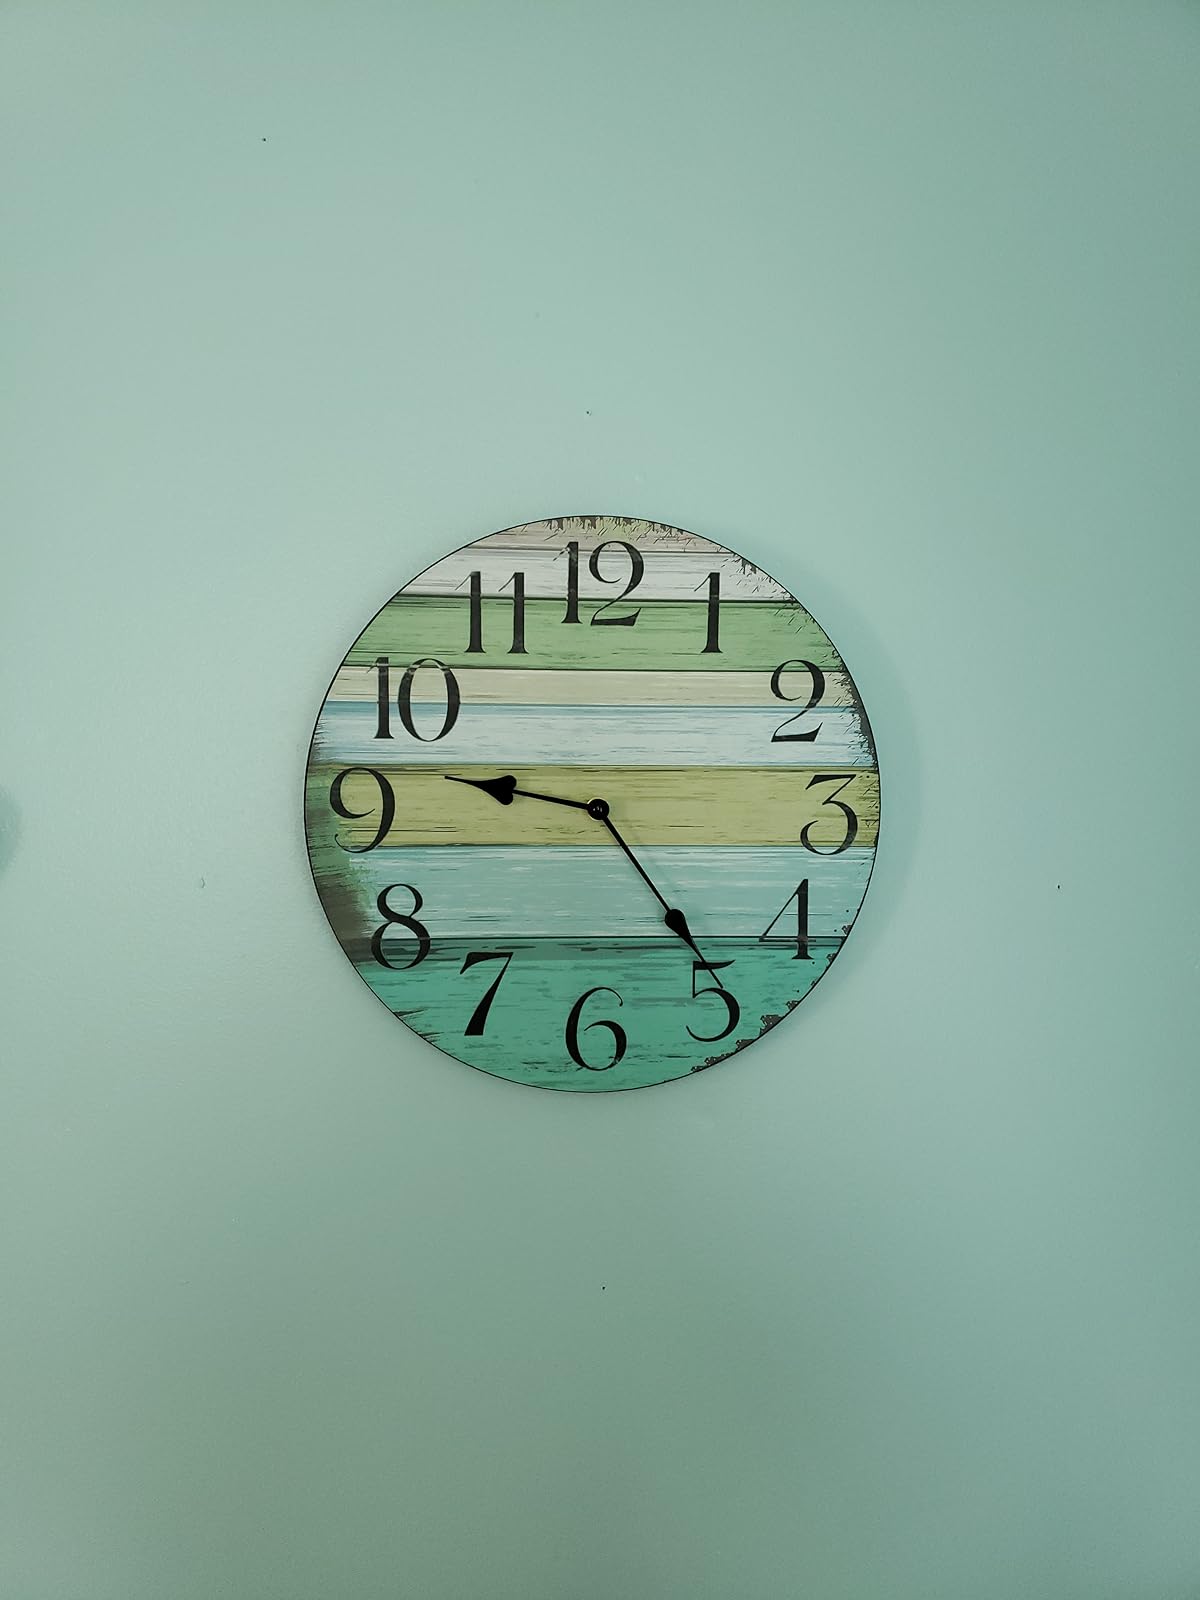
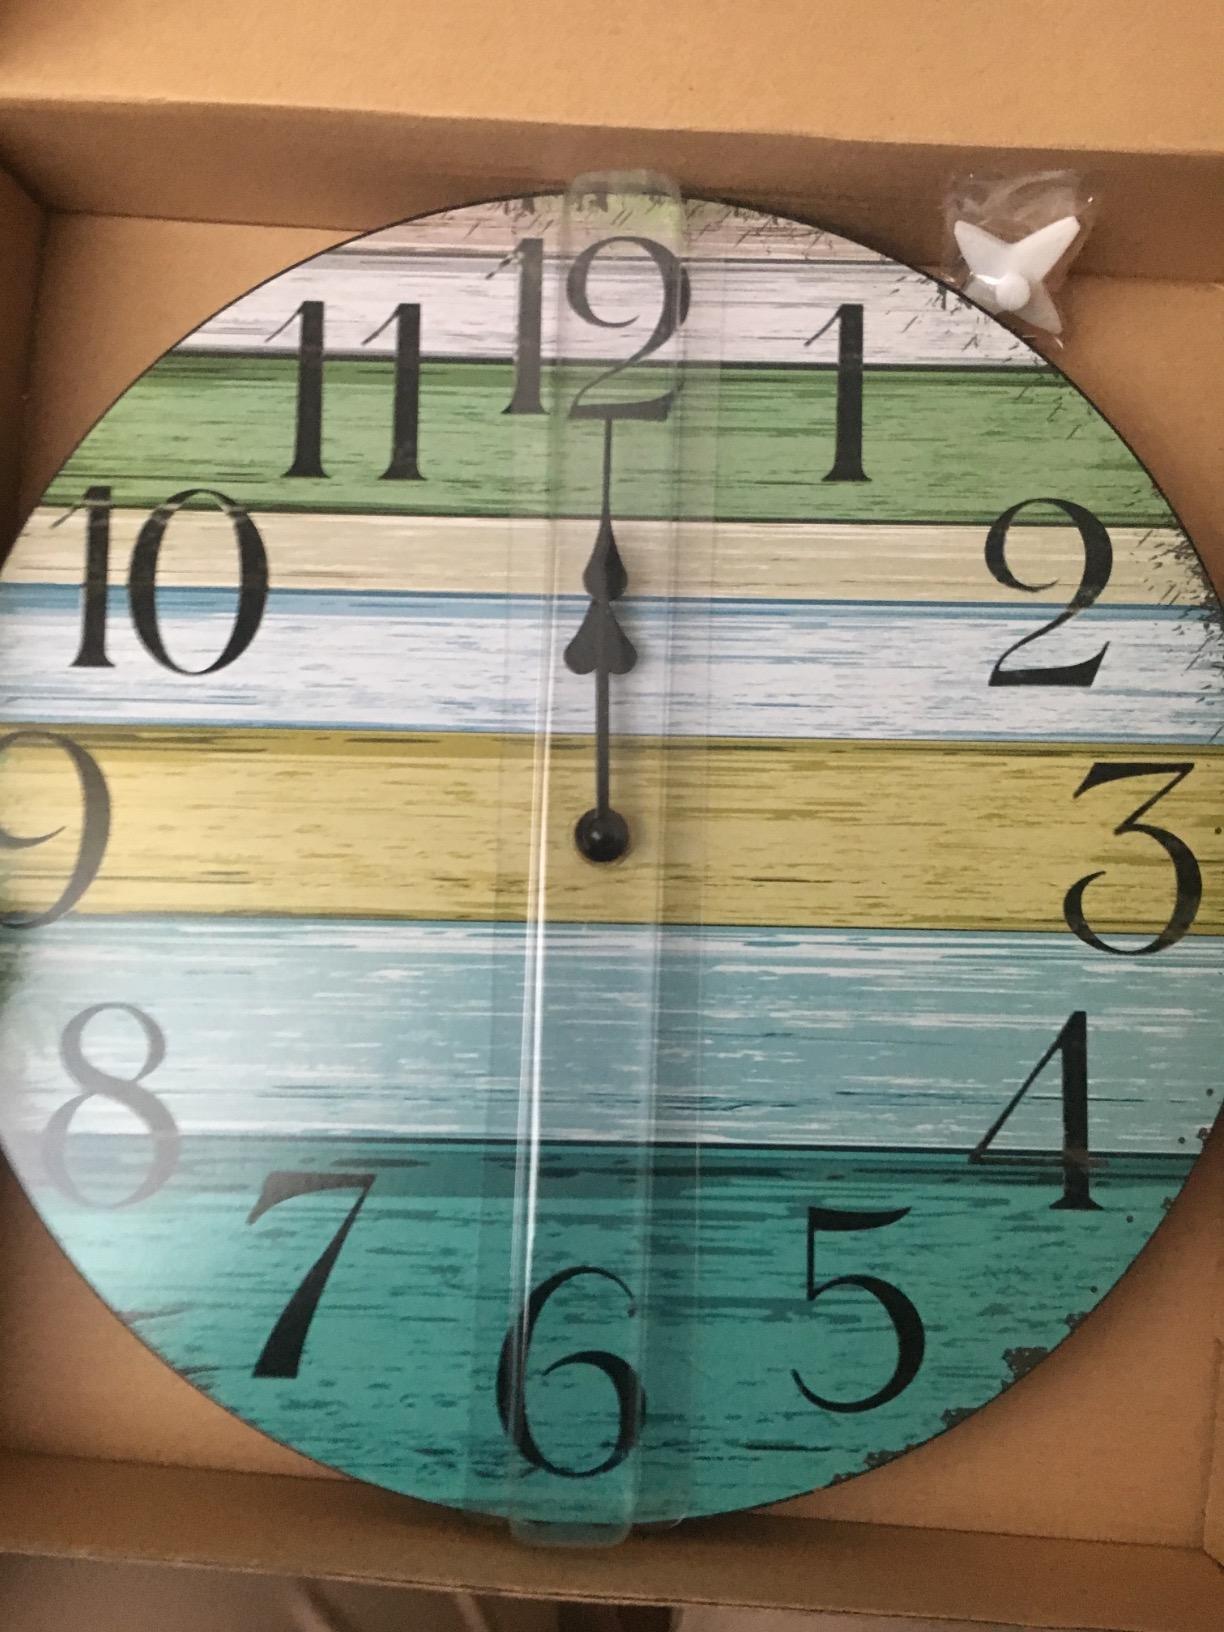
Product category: clock
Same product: yes